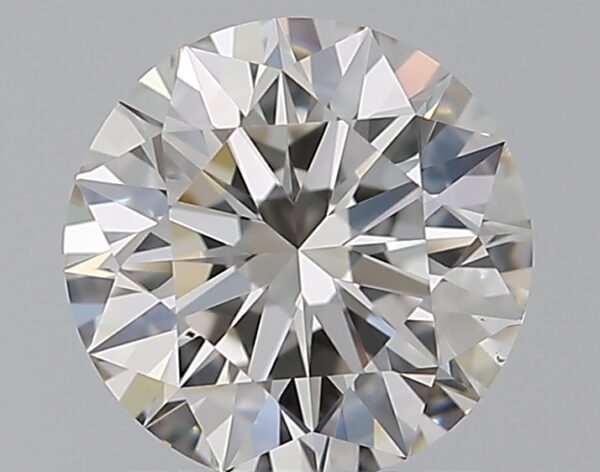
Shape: round
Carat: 0.75
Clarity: VS1
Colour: I
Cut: EX
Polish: EX
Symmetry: EX
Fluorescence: M
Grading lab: GIA
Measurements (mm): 5.83 x 5.86 x 3.6